Chalcanthite

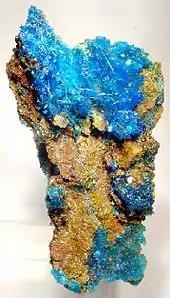
Chalcanthite on limonite from Washington Camp, Santa Cruz County, Arizona (size: 5.5 x 2.9 x 1.5 cm)

As chalcanthite is a copper mineral, it can be used as an ore of copper. However, its ready solubility in water means that it tends to crystallize, dissolve, and recrystallize as crusts over any mine surface in more humid regions. Therefore, chalcanthite is only found in the most arid regions in sufficiently large quantities for use as an ore.